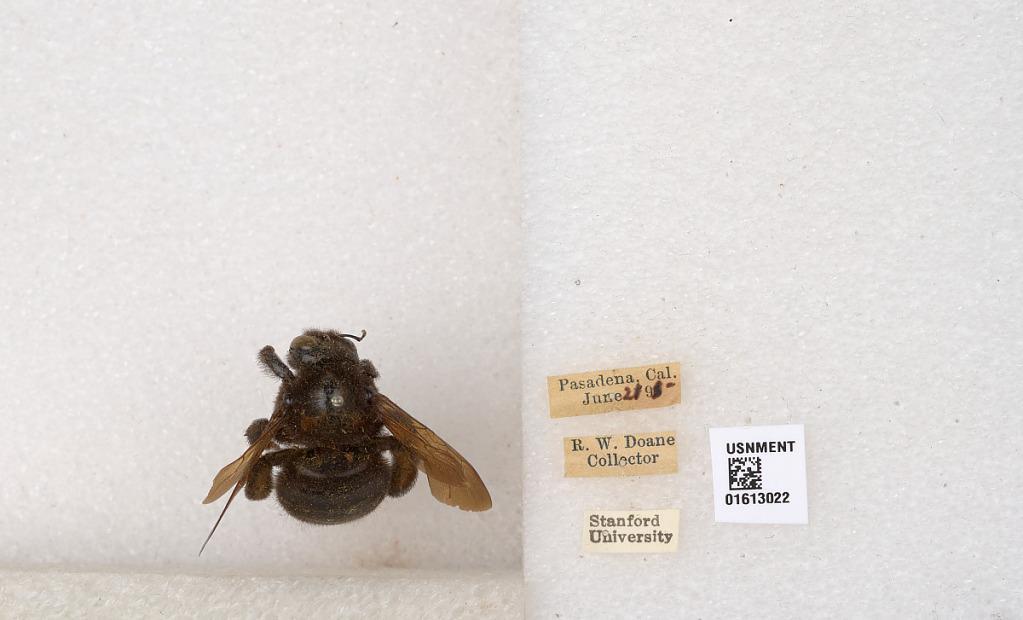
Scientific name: Xylocopa (Neoxylocopa) varipuncta Patton
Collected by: R. Doane
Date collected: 1996-6-21
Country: United States
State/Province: California
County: Los Angeles
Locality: Pasadena
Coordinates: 34.1478, -118.145